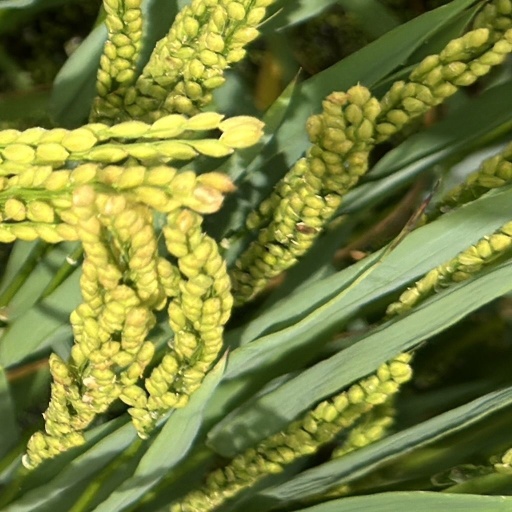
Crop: rice